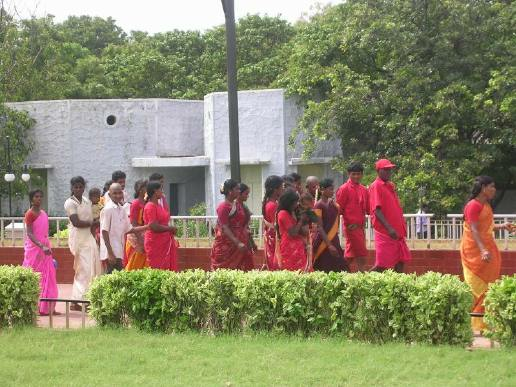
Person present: Yes